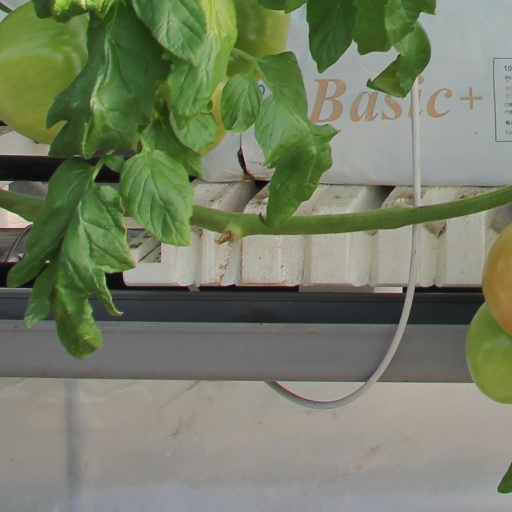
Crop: tomato